Trent Lott

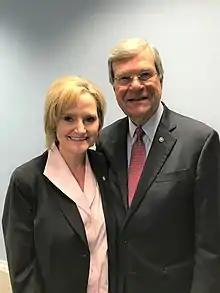
Lott with Cindy Hyde-Smith in 2018

In January 2008, he co-founded the Breaux-Lott Leadership Group, a "strategic advice, consulting, and lobbying" firm together with former Louisiana Senator John Breaux. The firm was later acquired by law and lobbying firm Patton Boggs, now Squire Patton Boggs following the June 2014 merger with Squire Sanders. In September 2014, lobbyist filings revealed that Lott was contracted to advocate on behalf of Gazprombank, a Russian majority state-owned bank targeted with sanctions over the 2014 pro-Russian unrest in Ukraine. Lott was fired by Squire Patton Boggs in June 2020; no explanation was initially provided for his departure. The firm later said Lott was removed because of the anti-racism 2020 protests, though Lott was already in negotiations to leave the firm. Lott joined lobbying firm Crossroad Strategies; John Breaux joined shortly after leaving Squire Patton Boggs. Lott also served on the EADS North America (now known as Airbus) board of directors.